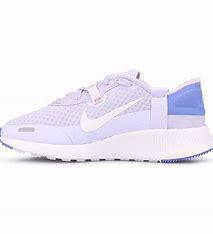
Brand: Nike
Model: Reposto